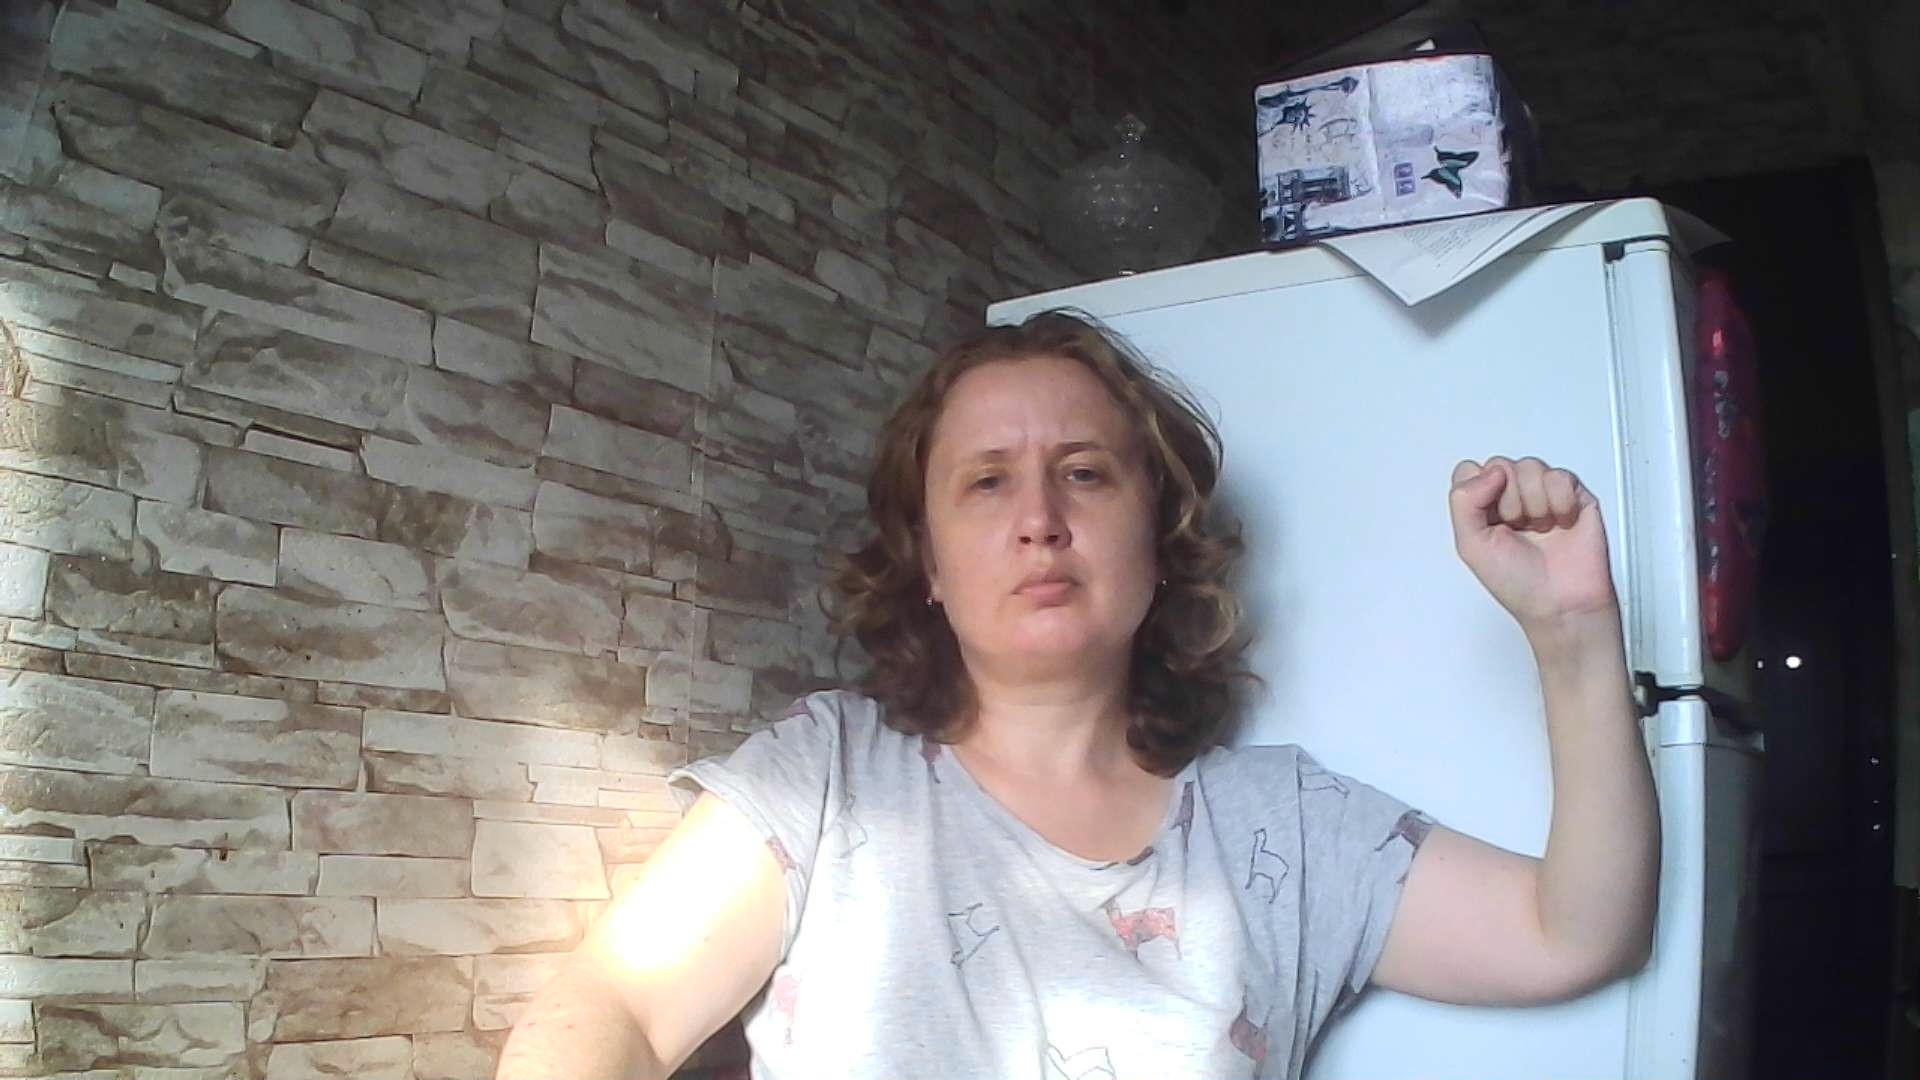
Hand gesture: fist